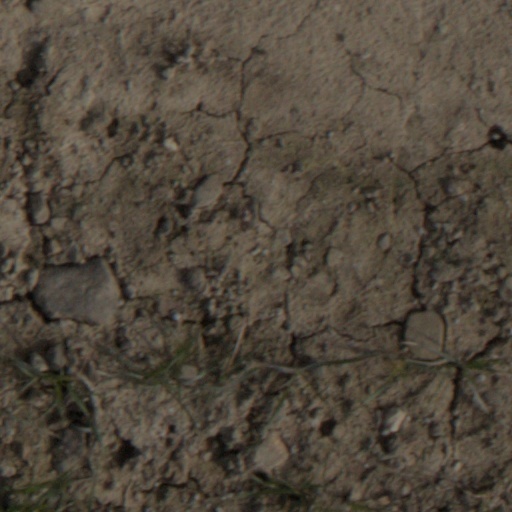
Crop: wheat